Raymond Leane

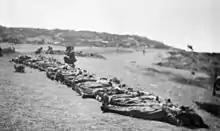
A black and white photograph of a line of bodies on the ground

Following the raid on Gaba Tepe, Leane rejoined his battalion in the main defensive line around the beachhead. Before dawn on 19 May, elements of the Ottoman 16th Division attacked the 3rd Brigade positions on Bolton's Ridge as part of a wider counterattack against the Anzac sector. During the fighting, Leane was located in a forward sap of the battalion trenches overlooking a gully where the Ottoman troops were congregating. From this position, Leane and two other 11th Battalion men killed a large number of Ottoman troops with their rifles, firing from dawn until noon. On 28 June, Leane's company went forward of Bolton's Ridge towards Turkey Knoll to provide covering fire for an abortive attack by the 9th Battalion on Ottoman trenches on Sniper's Ridge. This attack was a feint, intended to distract the Ottoman commanders from reinforcing their troops opposite an Allied attack at Cape Helles far to the south. The forward company position was completely untenable, the lead elements of Leane's company were raked by shrapnel and machine gun fire, and Leane was wounded in the face. Despite this, he remained with his unit. The two companies of the 11th Battalion that were committed to support the attack lost 21 killed and 42 wounded.